Project CARS 2

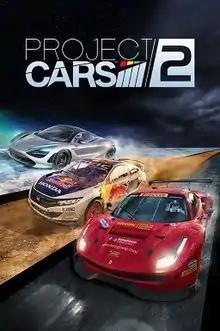
Promotional artwork featuring the Ferrari 488 GT3, the 2016 Honda Civic Coupe GRC and the McLaren 720S

Project CARS 2 is a motorsport racing simulator video game developed by Slightly Mad Studios and published and distributed by the Bandai Namco Entertainment group. It was released worldwide on 22 September 2017 for PlayStation 4, Windows, and Xbox One.